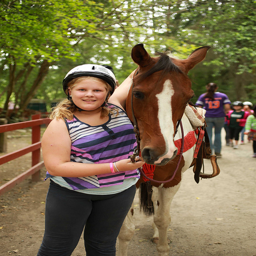
A girl with her arm around a horse on a dirt path.
A girl is petting a brown and white horse.
a YOUNG GIRL STANDING WITH HER ARM AROUND A HORSE
a woman standing next to a horse and a fence
A woman is posing for a picture with her horse.